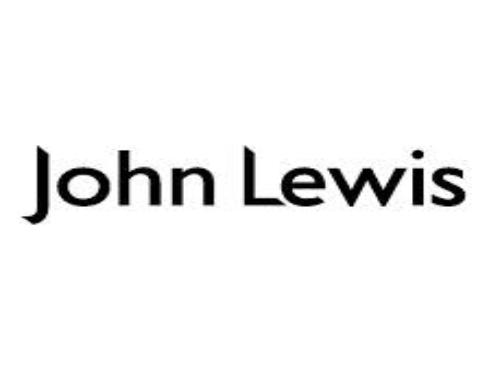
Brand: John Lewis
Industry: Others